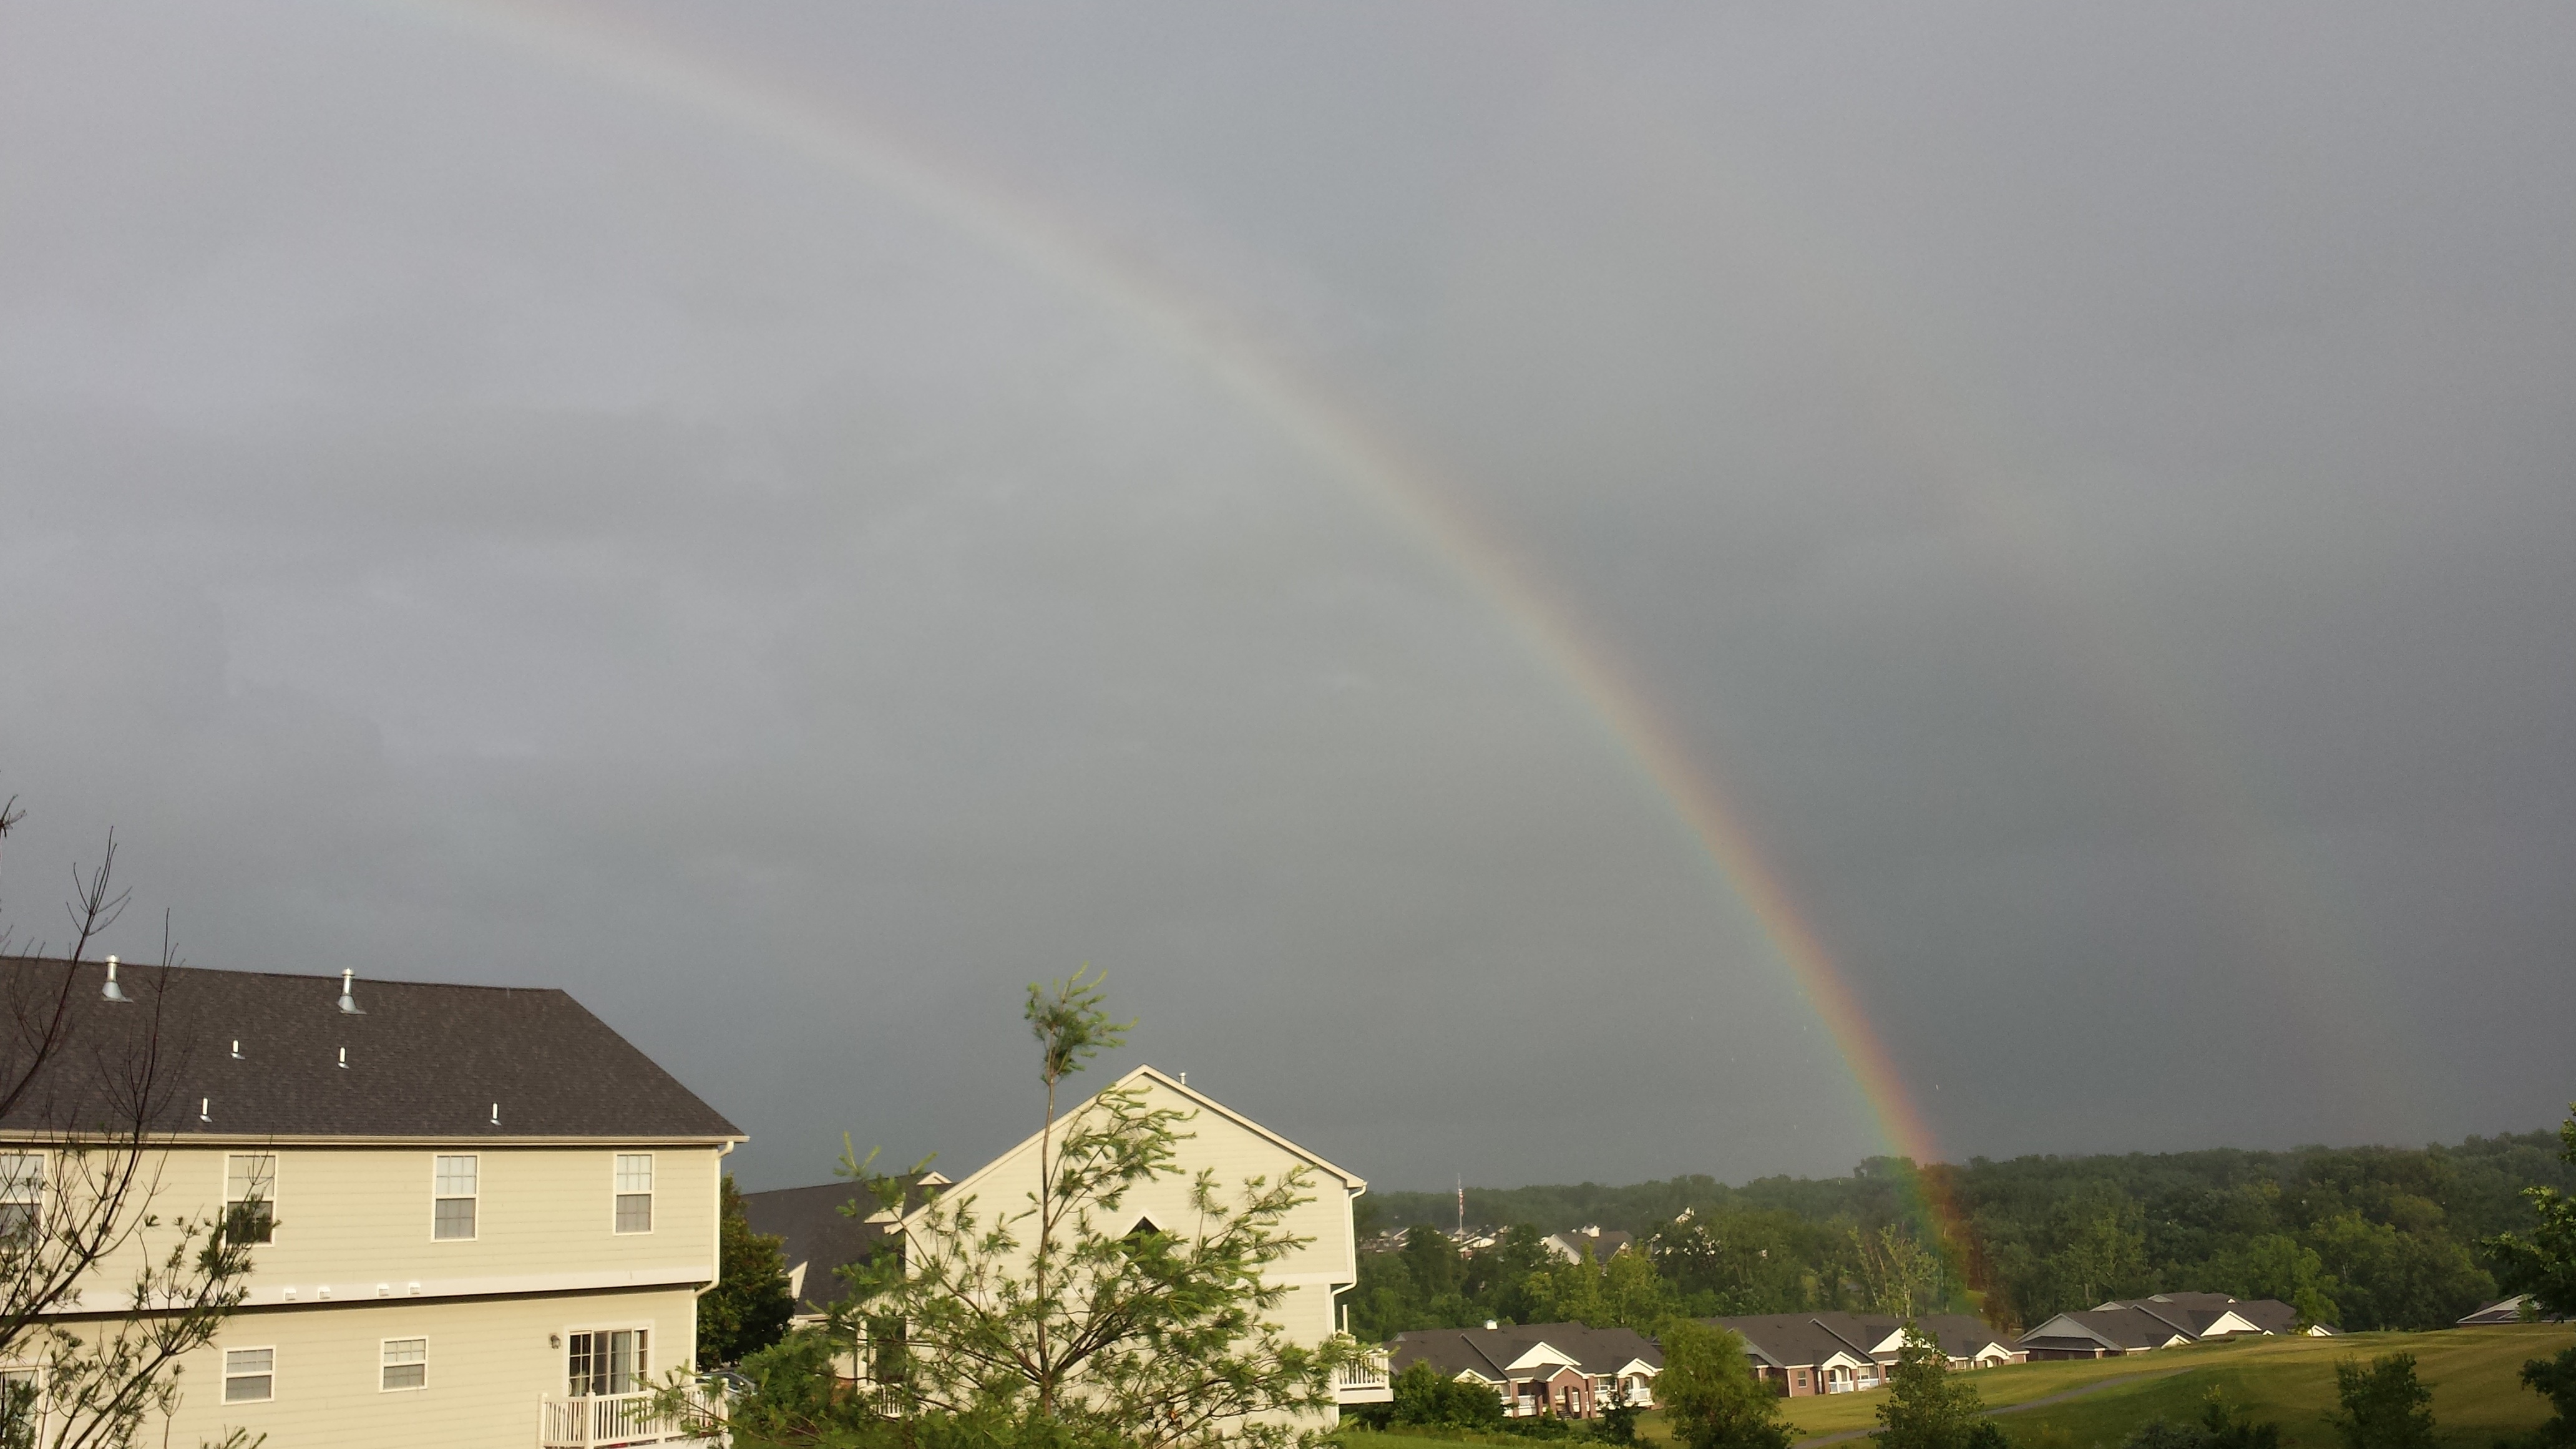
weather, rainbow, rainbows, after the rain, meteorological phenomenon, atmosphere of earth, double rainbows